History of Poles in the United States

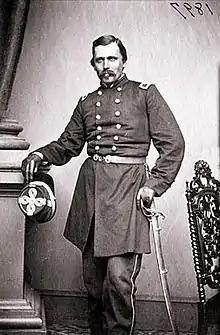
Colonel Krzyzanowski, who fought in the 1848 uprising, served as a Union general in the American Civil War

Polish Americans fought in the American Civil War on both sides. The majority were Union soldiers, owing to geography and ideological sympathies with the abolitionists. An estimated 5,000 Polish Americans served in the Union, and 1,000 for the Confederacy. By coincidence, the first soldiers killed in the American Civil War were both Polish: Captain Constantin Blandowski, a Union battalion commander in Missouri who died in the Camp Jackson Affair, and Thaddeus Strawinski, an 18-year-old Confederate who was accidentally shot at Fort Moultrie on Sullivan's Island.